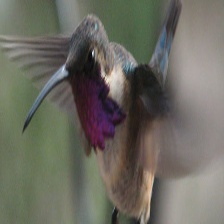
Species: LUCIFER HUMMINGBIRD
Scientific name: CALOTHORAX LUCIFER
ImageNet parent category: hummingbird